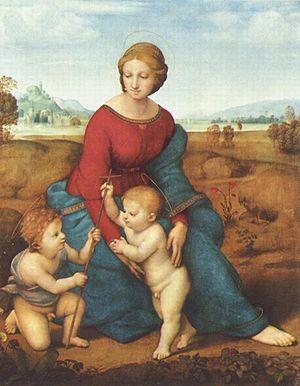
La Madone d'Orléans, est un tableau peint par Raphaël vers 1506-1507. Il doit son nom au fait qu'il a longtemps été conservé par la maison d'Orléans après son acquisition par Philippe d'Orléans. Il est actuellement conservé au Musée Condé.